Claudia Katz

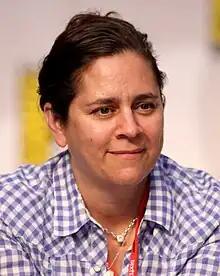
Katz at the 2010 Comic Con in San Diego.

Claudia Katz is an American animation producer. Katz is a partner and Executive Vice President of Rough Draft Studios.